Deoxycytidine kinase

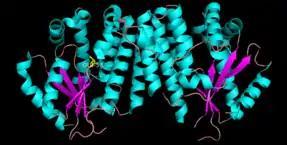
dCK homodimer with highlighted Glu53

dCK is a homodimer where each monomer subunit consists of multiple alpha helices surrounding a beta sheet core. Each subunit includes a nucleotide donor binding site, nucleoside acceptor binding site, nucleotide base sensing loop (240-254 residues), insert region (12-15 residues) that connects helices 2 and 3. dCK has several different protein conformations but its conformation depends on the nucleoside or nucleotide it binds to. dCK can bind to ADP, ATP, UDP or UTP (phosphoryl group donors) but UDP/UTP binding changes the enzyme's conformation by rearranging the nucleotide base sensing loop as compared to the dCK's conformation when bound to ATP. This change in conformation when a specific phosphoryl donor is bound in the nucleotide binding site determines which nucleoside can bind in the nucleoside binding site. For example, it has been observed that when dCK binds to ADP, dCK takes on a "closed" conformation or more compact nucleoside binding site where glutamic acid 53 (Glu53) is brought into closer proximity to directly interact with the nucleoside's 5' hydroxyl group.